Question: Why play with a Frisbee?
Tambaya: Meyasa wasa da Frisbee?
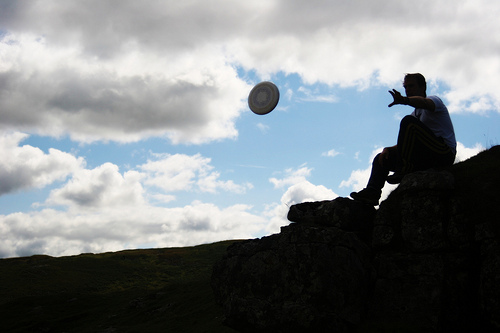
Answer: Fun and exercise.
Amsa: Nishaɗi da motsa jiki.